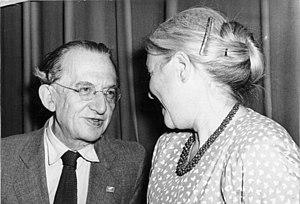
Le communisme est initialement un ensemble de doctrines politiques, issues du socialisme et, pour la plupart, du marxisme, s'opposant au capitalisme et visant à l'instauration d'une société sans classes sociales, sans salariat et une mise en place d'une totale socialisation économique et démocratique des moyens de production.